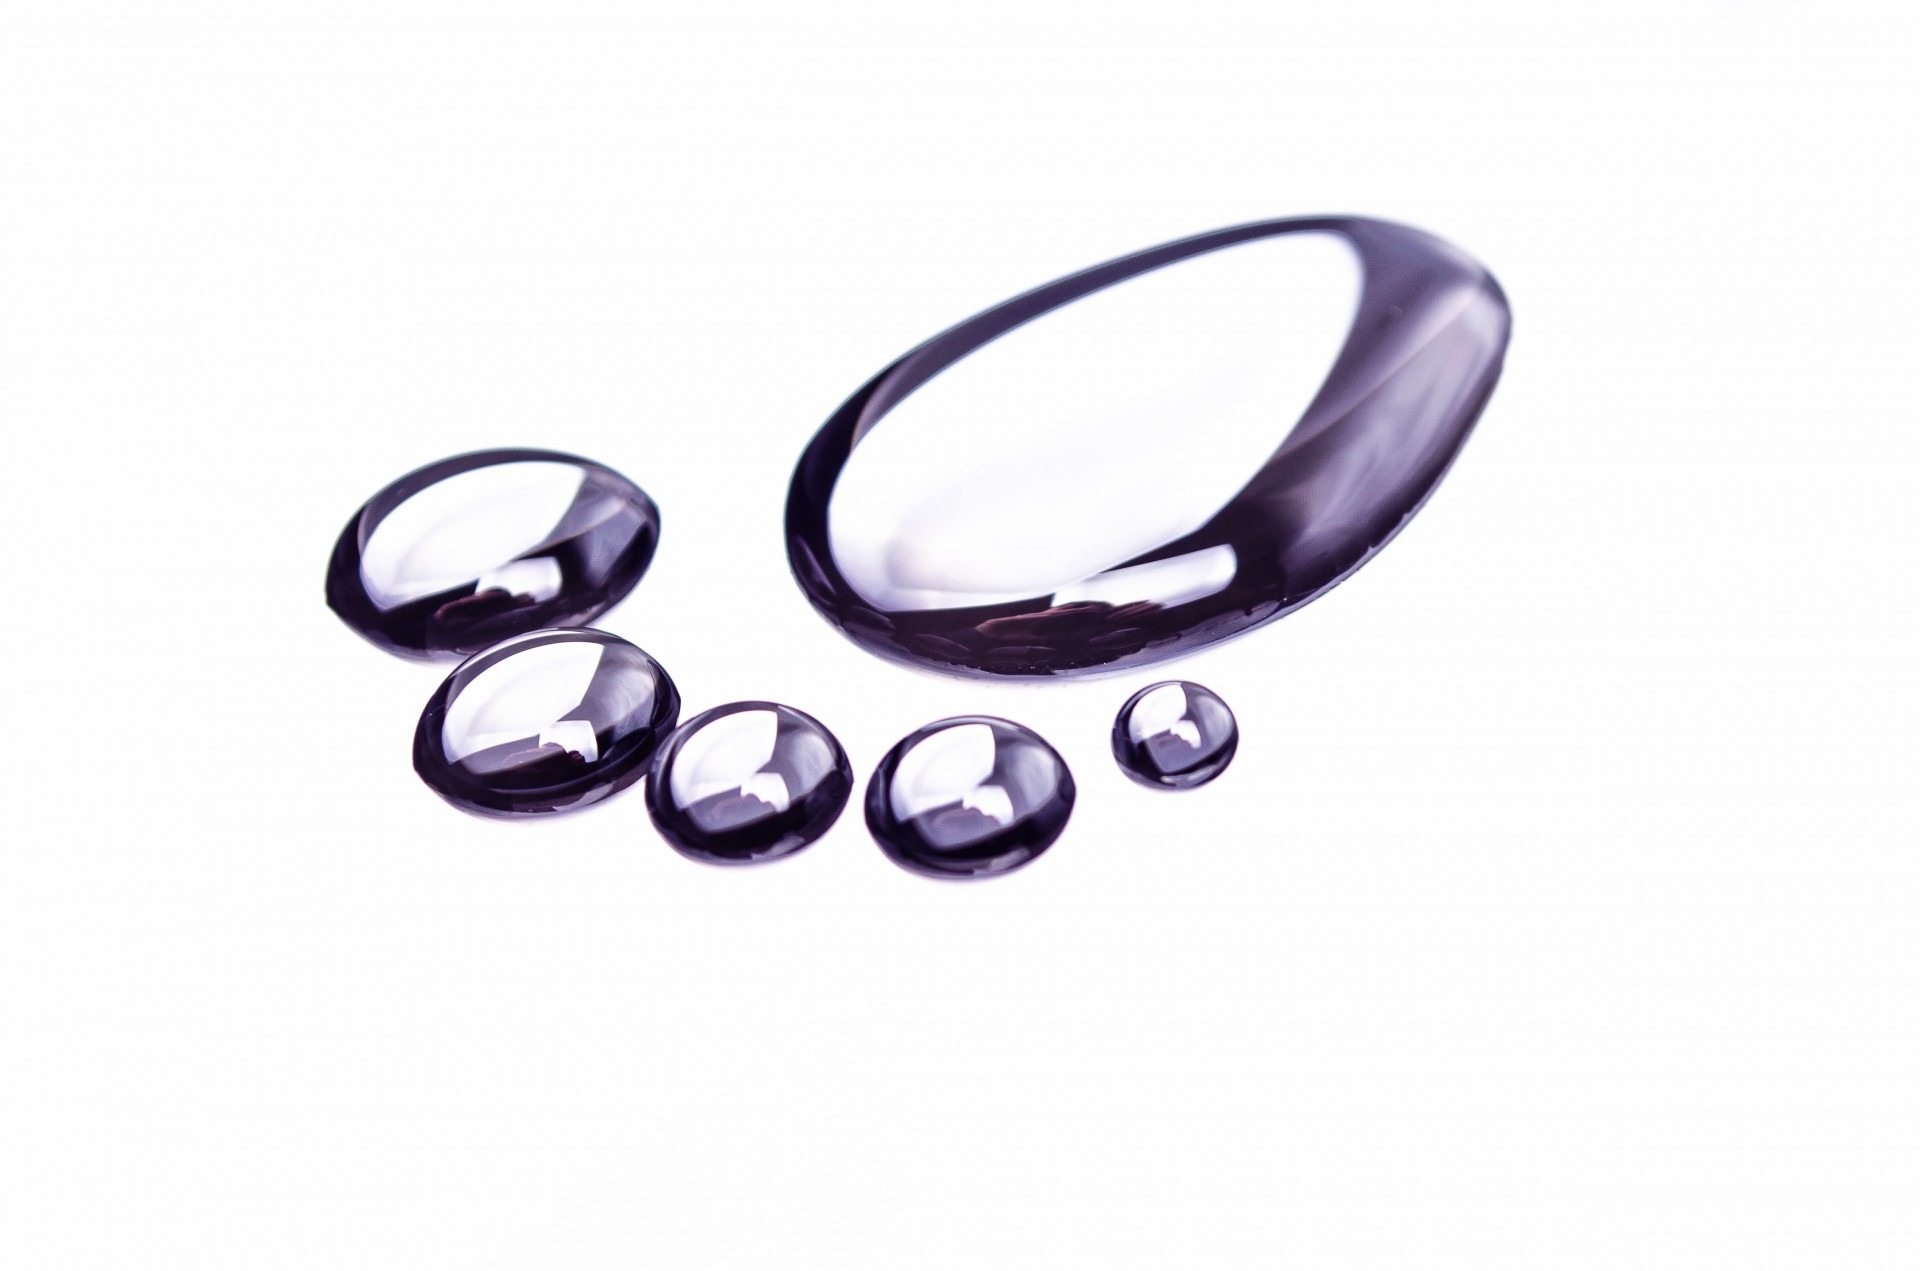
water, droplet, drop, liquid, abstract, track, ring, footprint, footstep, wet, step, walk, clear, pattern, reflection, symbol, print, foot, macro, smooth, fresh, clean, human, circle, close up, transparent, jewellery, background, design, beauty, concept, amethyst, fashion accessory, body jewelry, foot mark